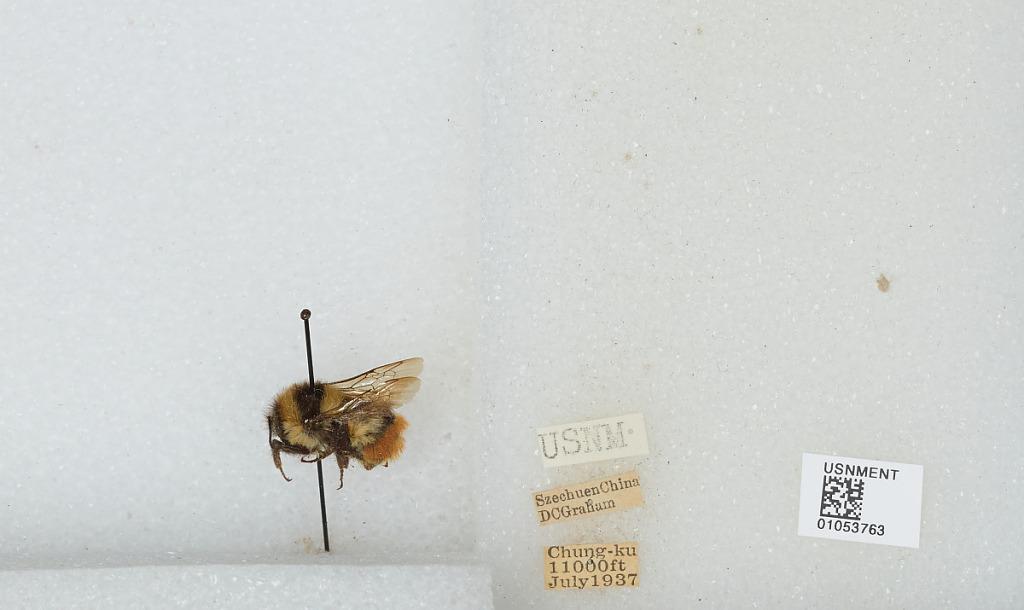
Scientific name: Bombus sp.
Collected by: D. Graham
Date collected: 1937-7-
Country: China
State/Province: Sichuan
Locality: Chung-ku